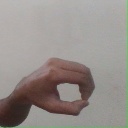
अक्षर: औ